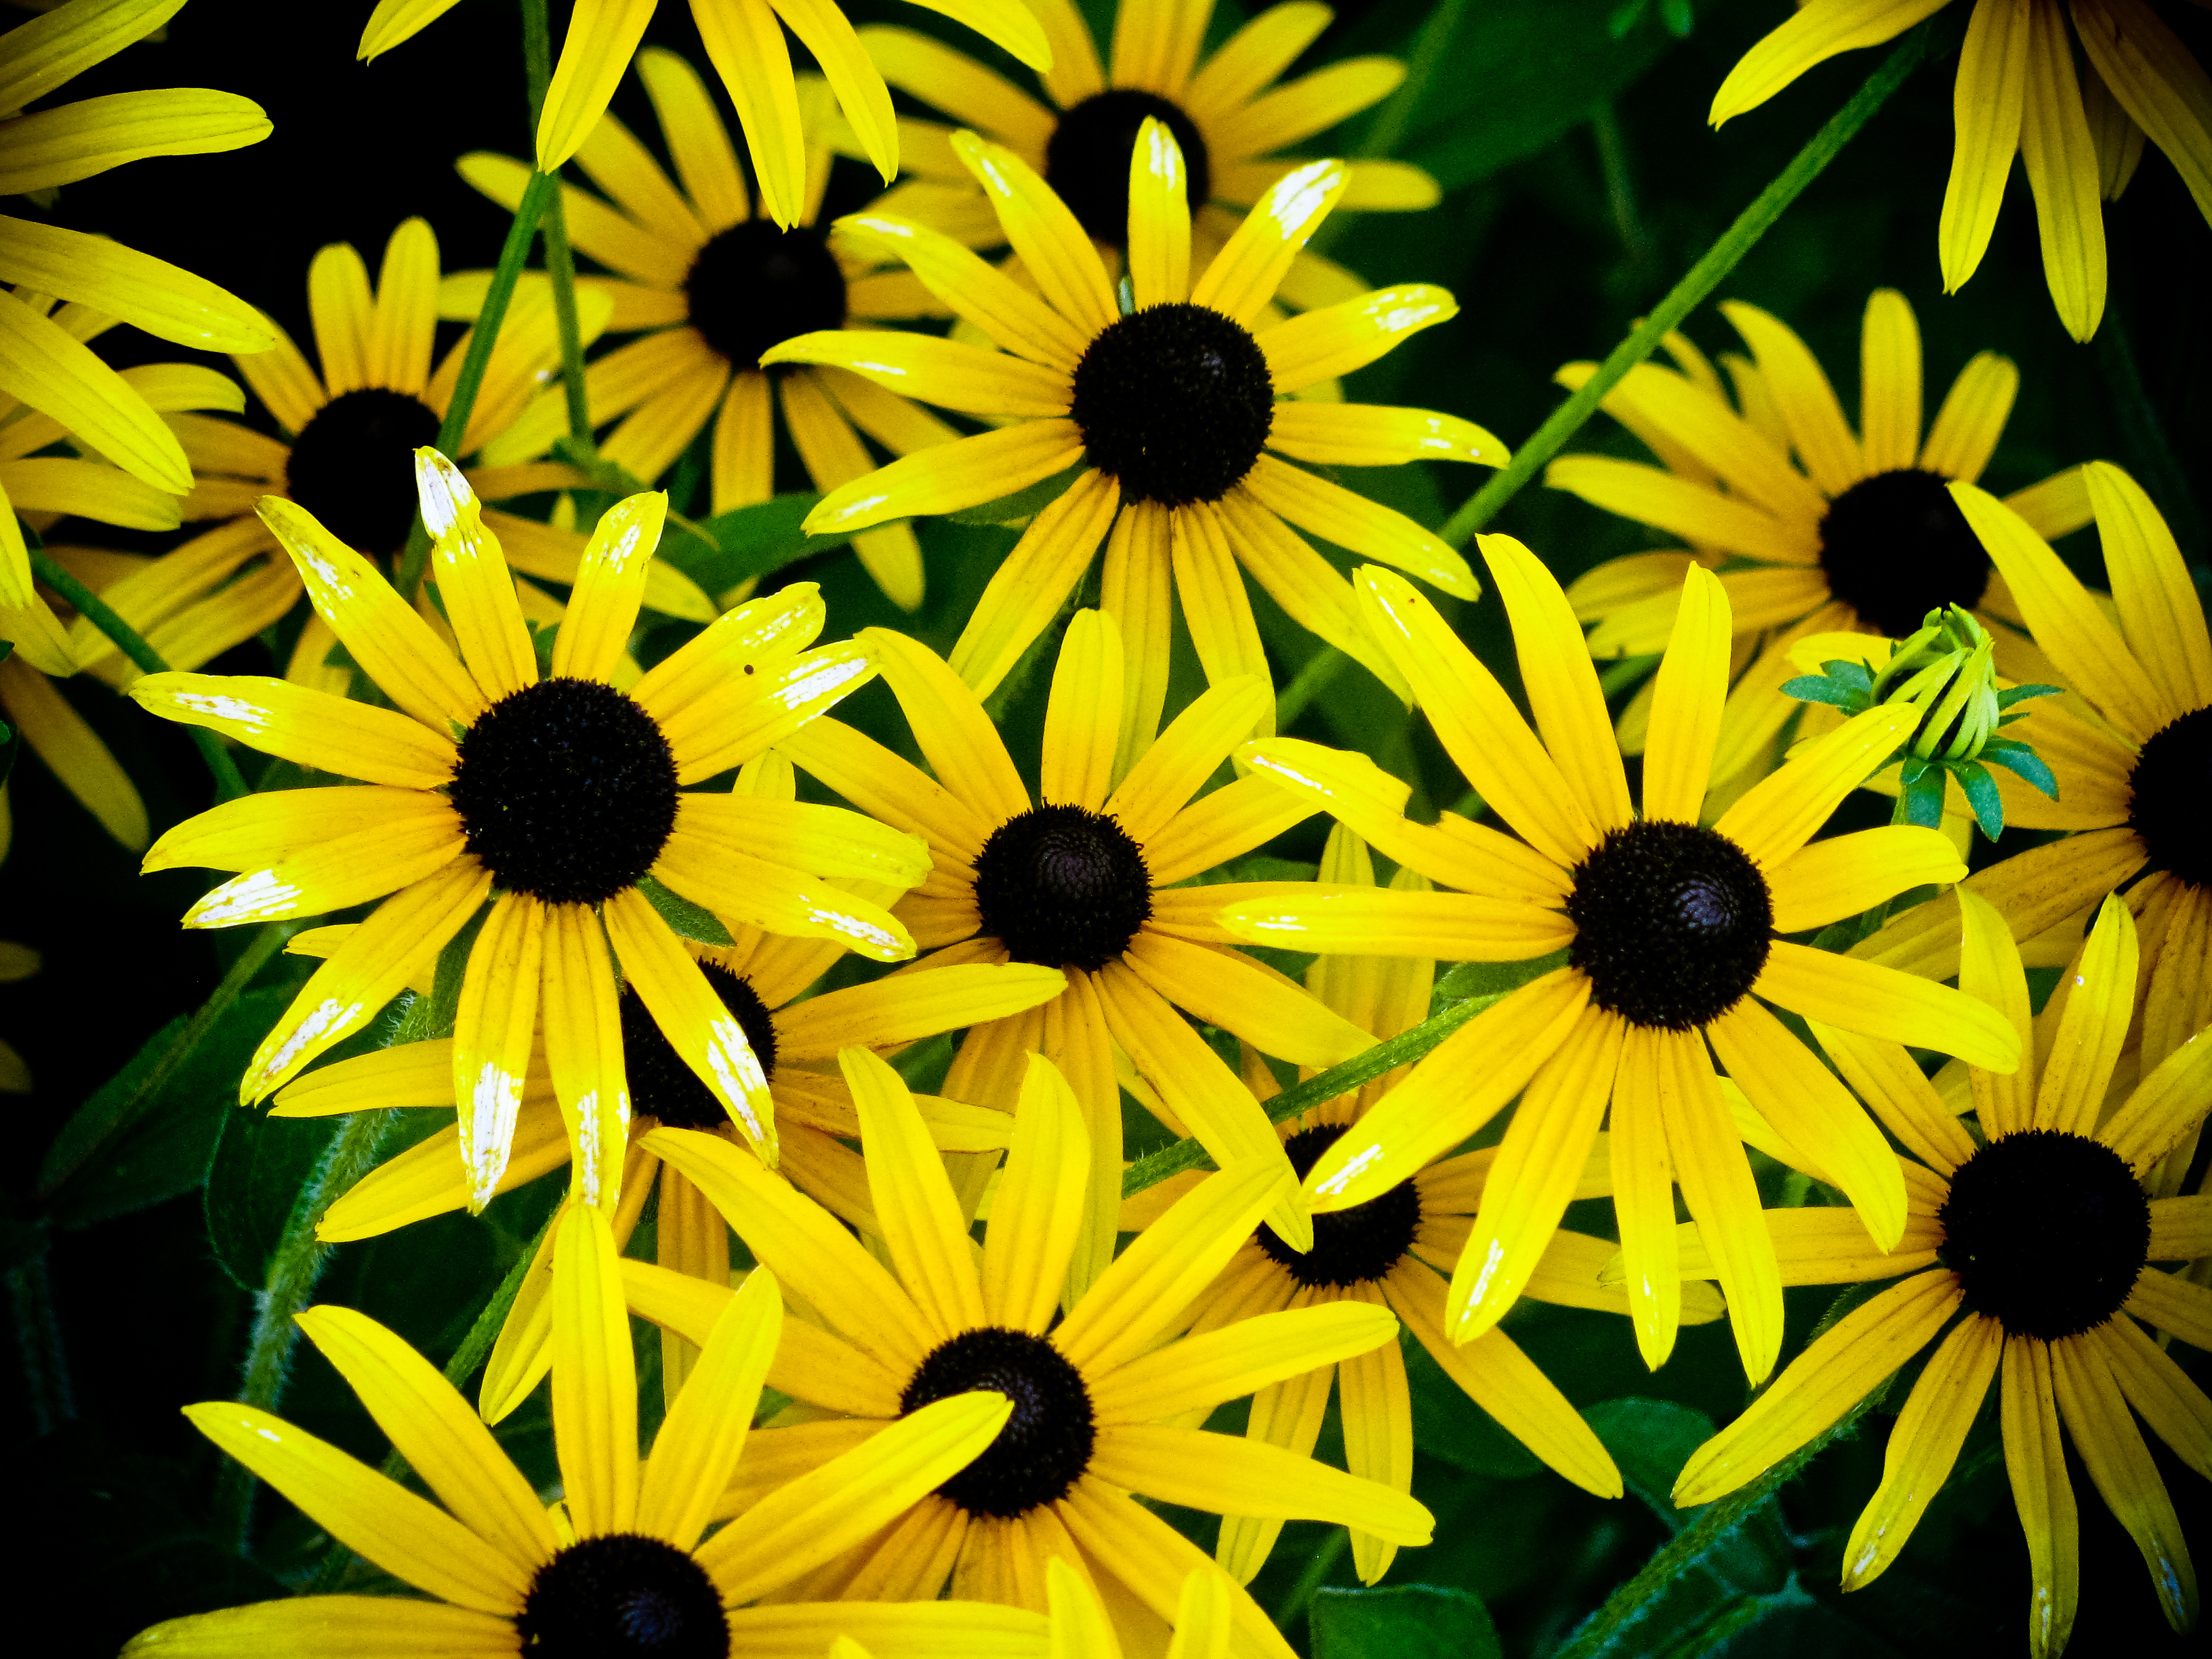
nature, plant, leaf, flower, petal, green, botany, yellow, flora, sunflower, flowers, publicdomain, sunflowers, macro photography, flowering plant, daisy family, land plant